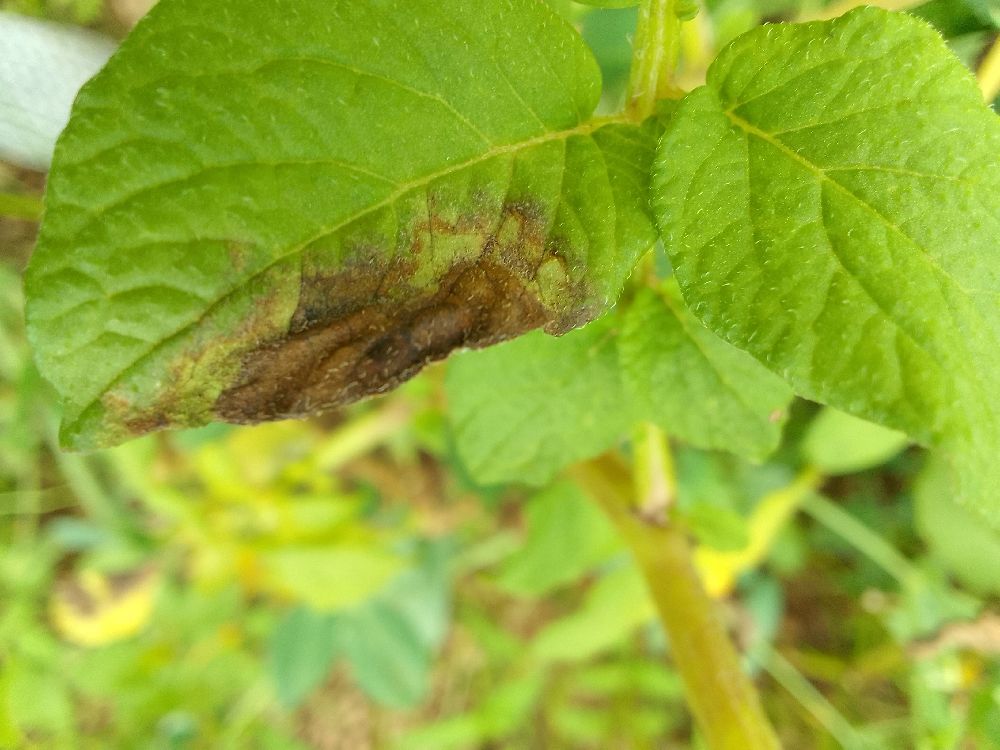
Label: Late blight